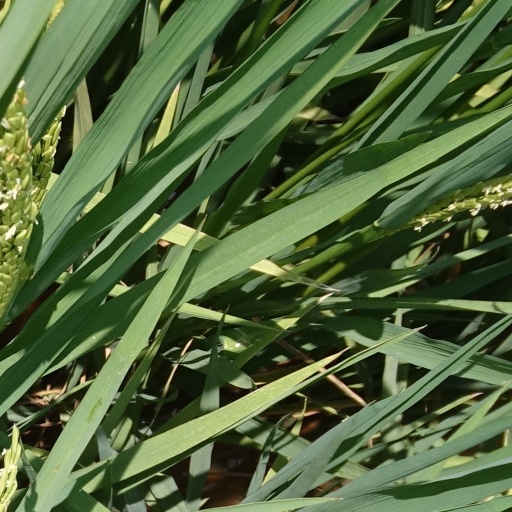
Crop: rice